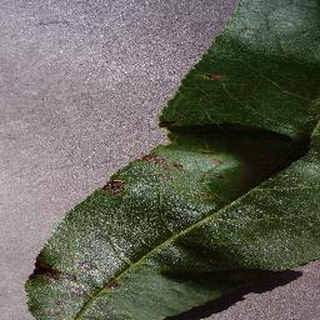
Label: peach_bacterial_spot